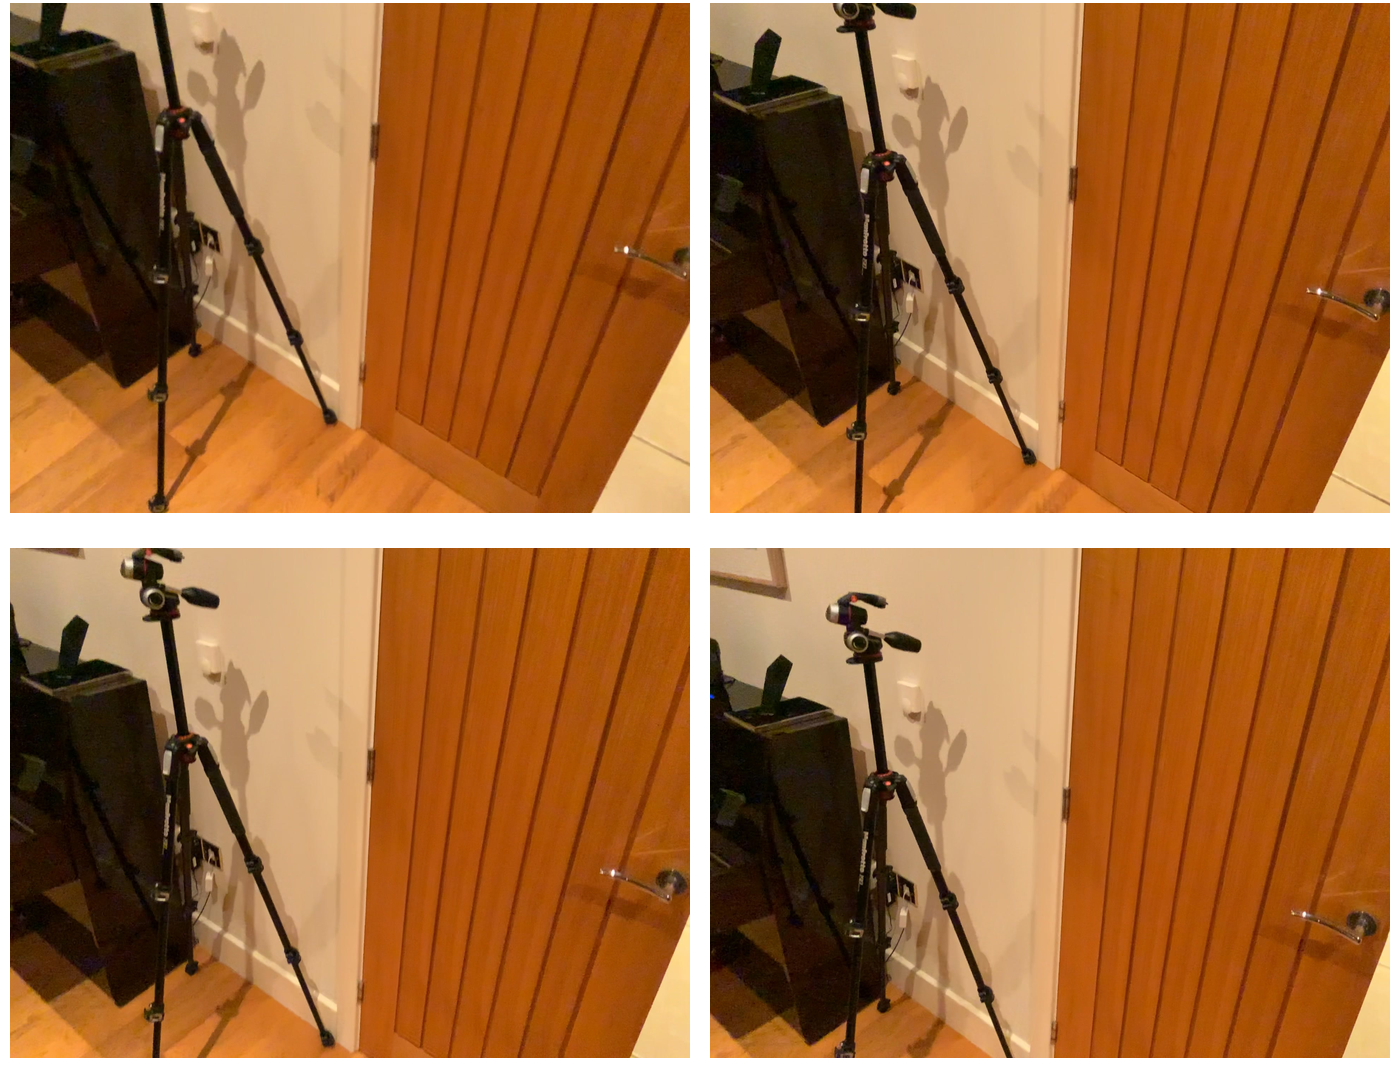Task instruction: Open the door.
Answer: {"task_instruction": "Open the door.", "nodes": ["handle", "door"], "edges": [{"functional_relationship": "openorclose", "object1": "handle", "object2": "door", "spatial_relations": ["right_of", "in_front_of", "close"], "is_touching": true}], "action_type": "pull", "function_type": "open_close_control"}